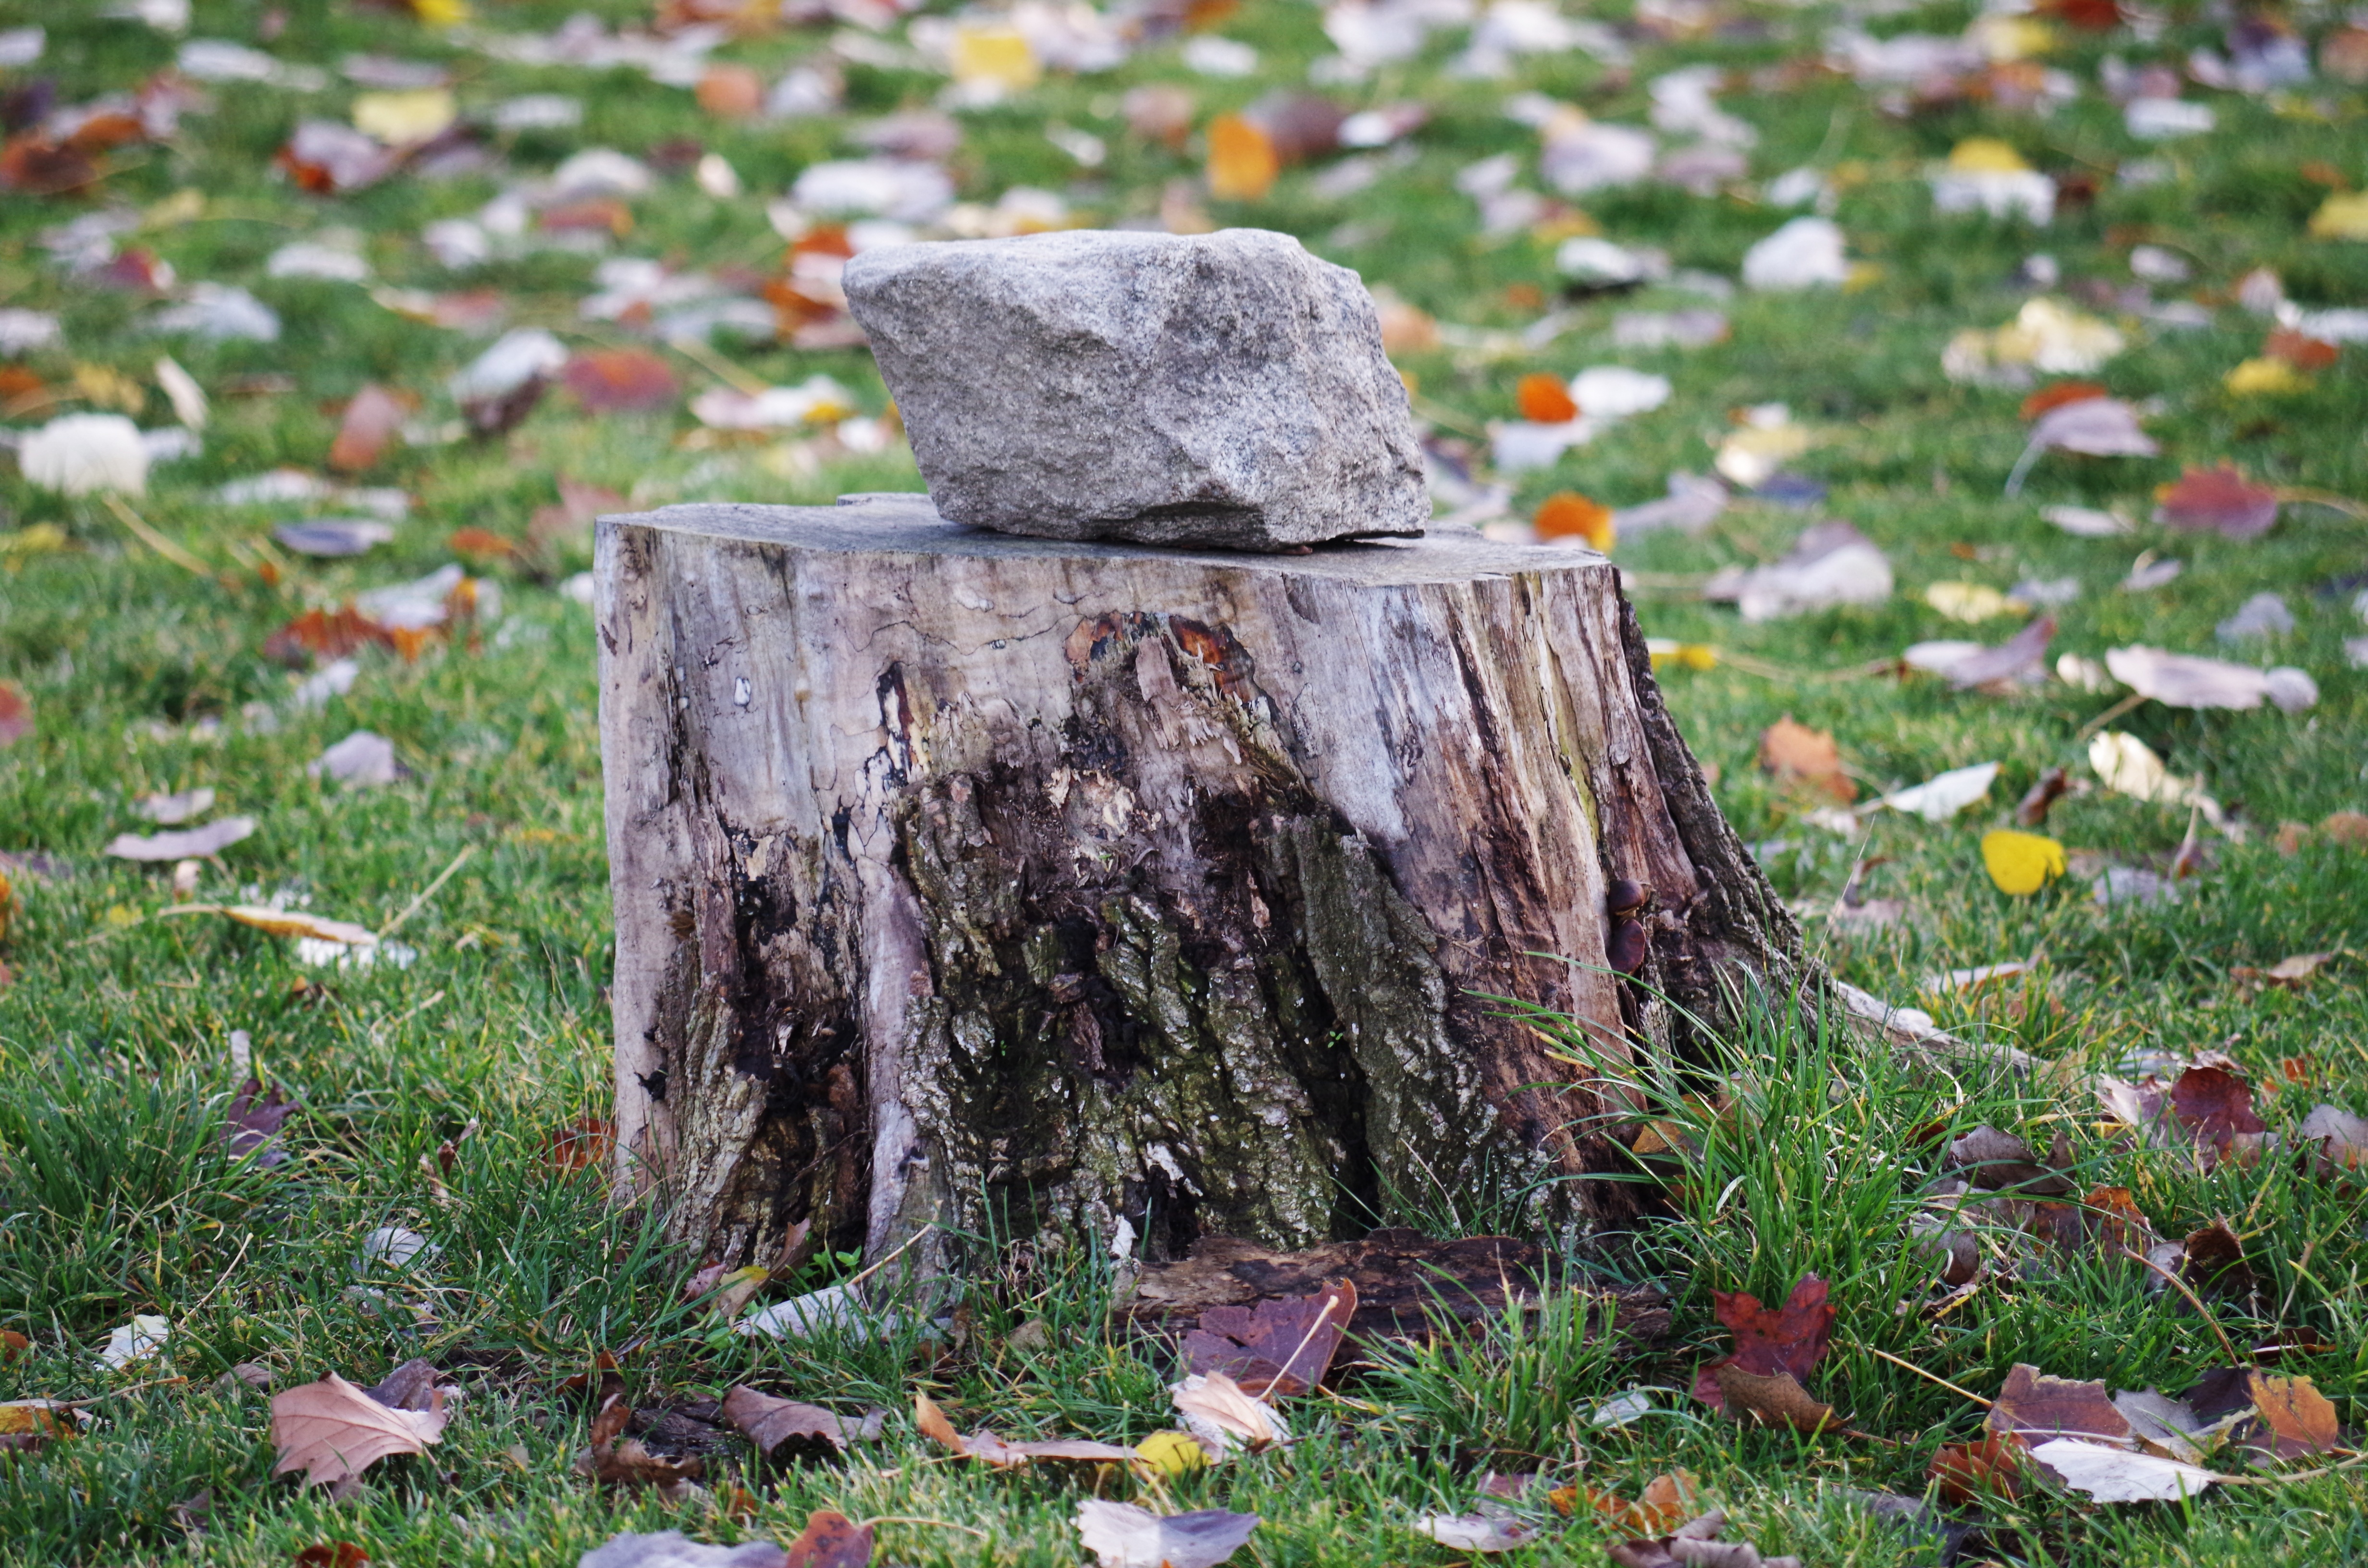
tree, nature, grass, rock, plant, lawn, meadow, leaf, stump, flower, autumn, botany, garden, grave, woodland, tree stump, yard, sp len